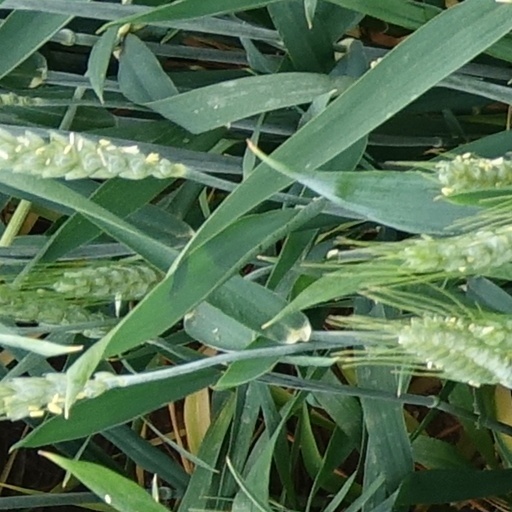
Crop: wheat